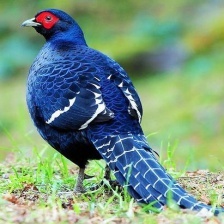
Species: MIKADO  PHEASANT
Scientific name: SYRMATICUS MIKADO